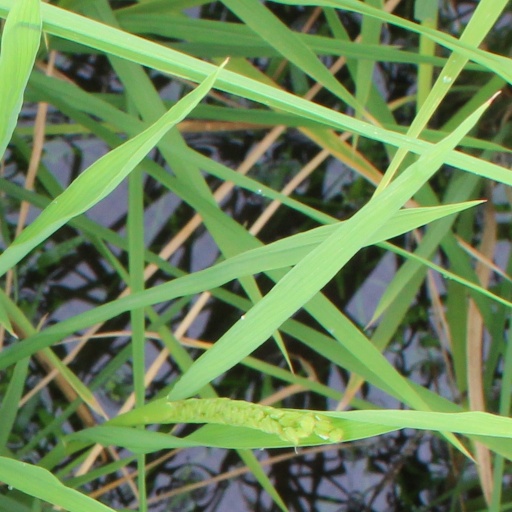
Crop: rice